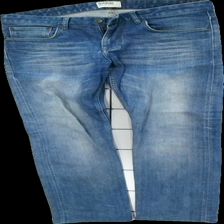
View: front
Type: Trousers
Category: Ladies
Brand: Dobber
Colors: Blue
Material: 100% cotton
Cut: Regular
Season: All
Trend: Denim
Damage: marks of stretching, sunbleached
Price range: <50
Recommended usage: Export
Comment: Size: 33/34